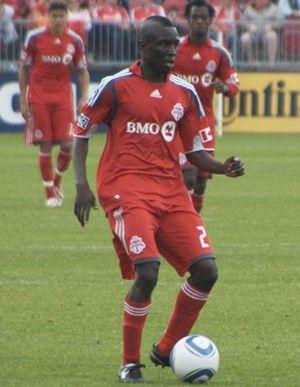
Gabriel « Gabe » Gala, né le 29 juin 1989 à Yola, est un joueur canadien de soccer jouant au poste de milieu de terrain.